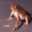
Label: frog